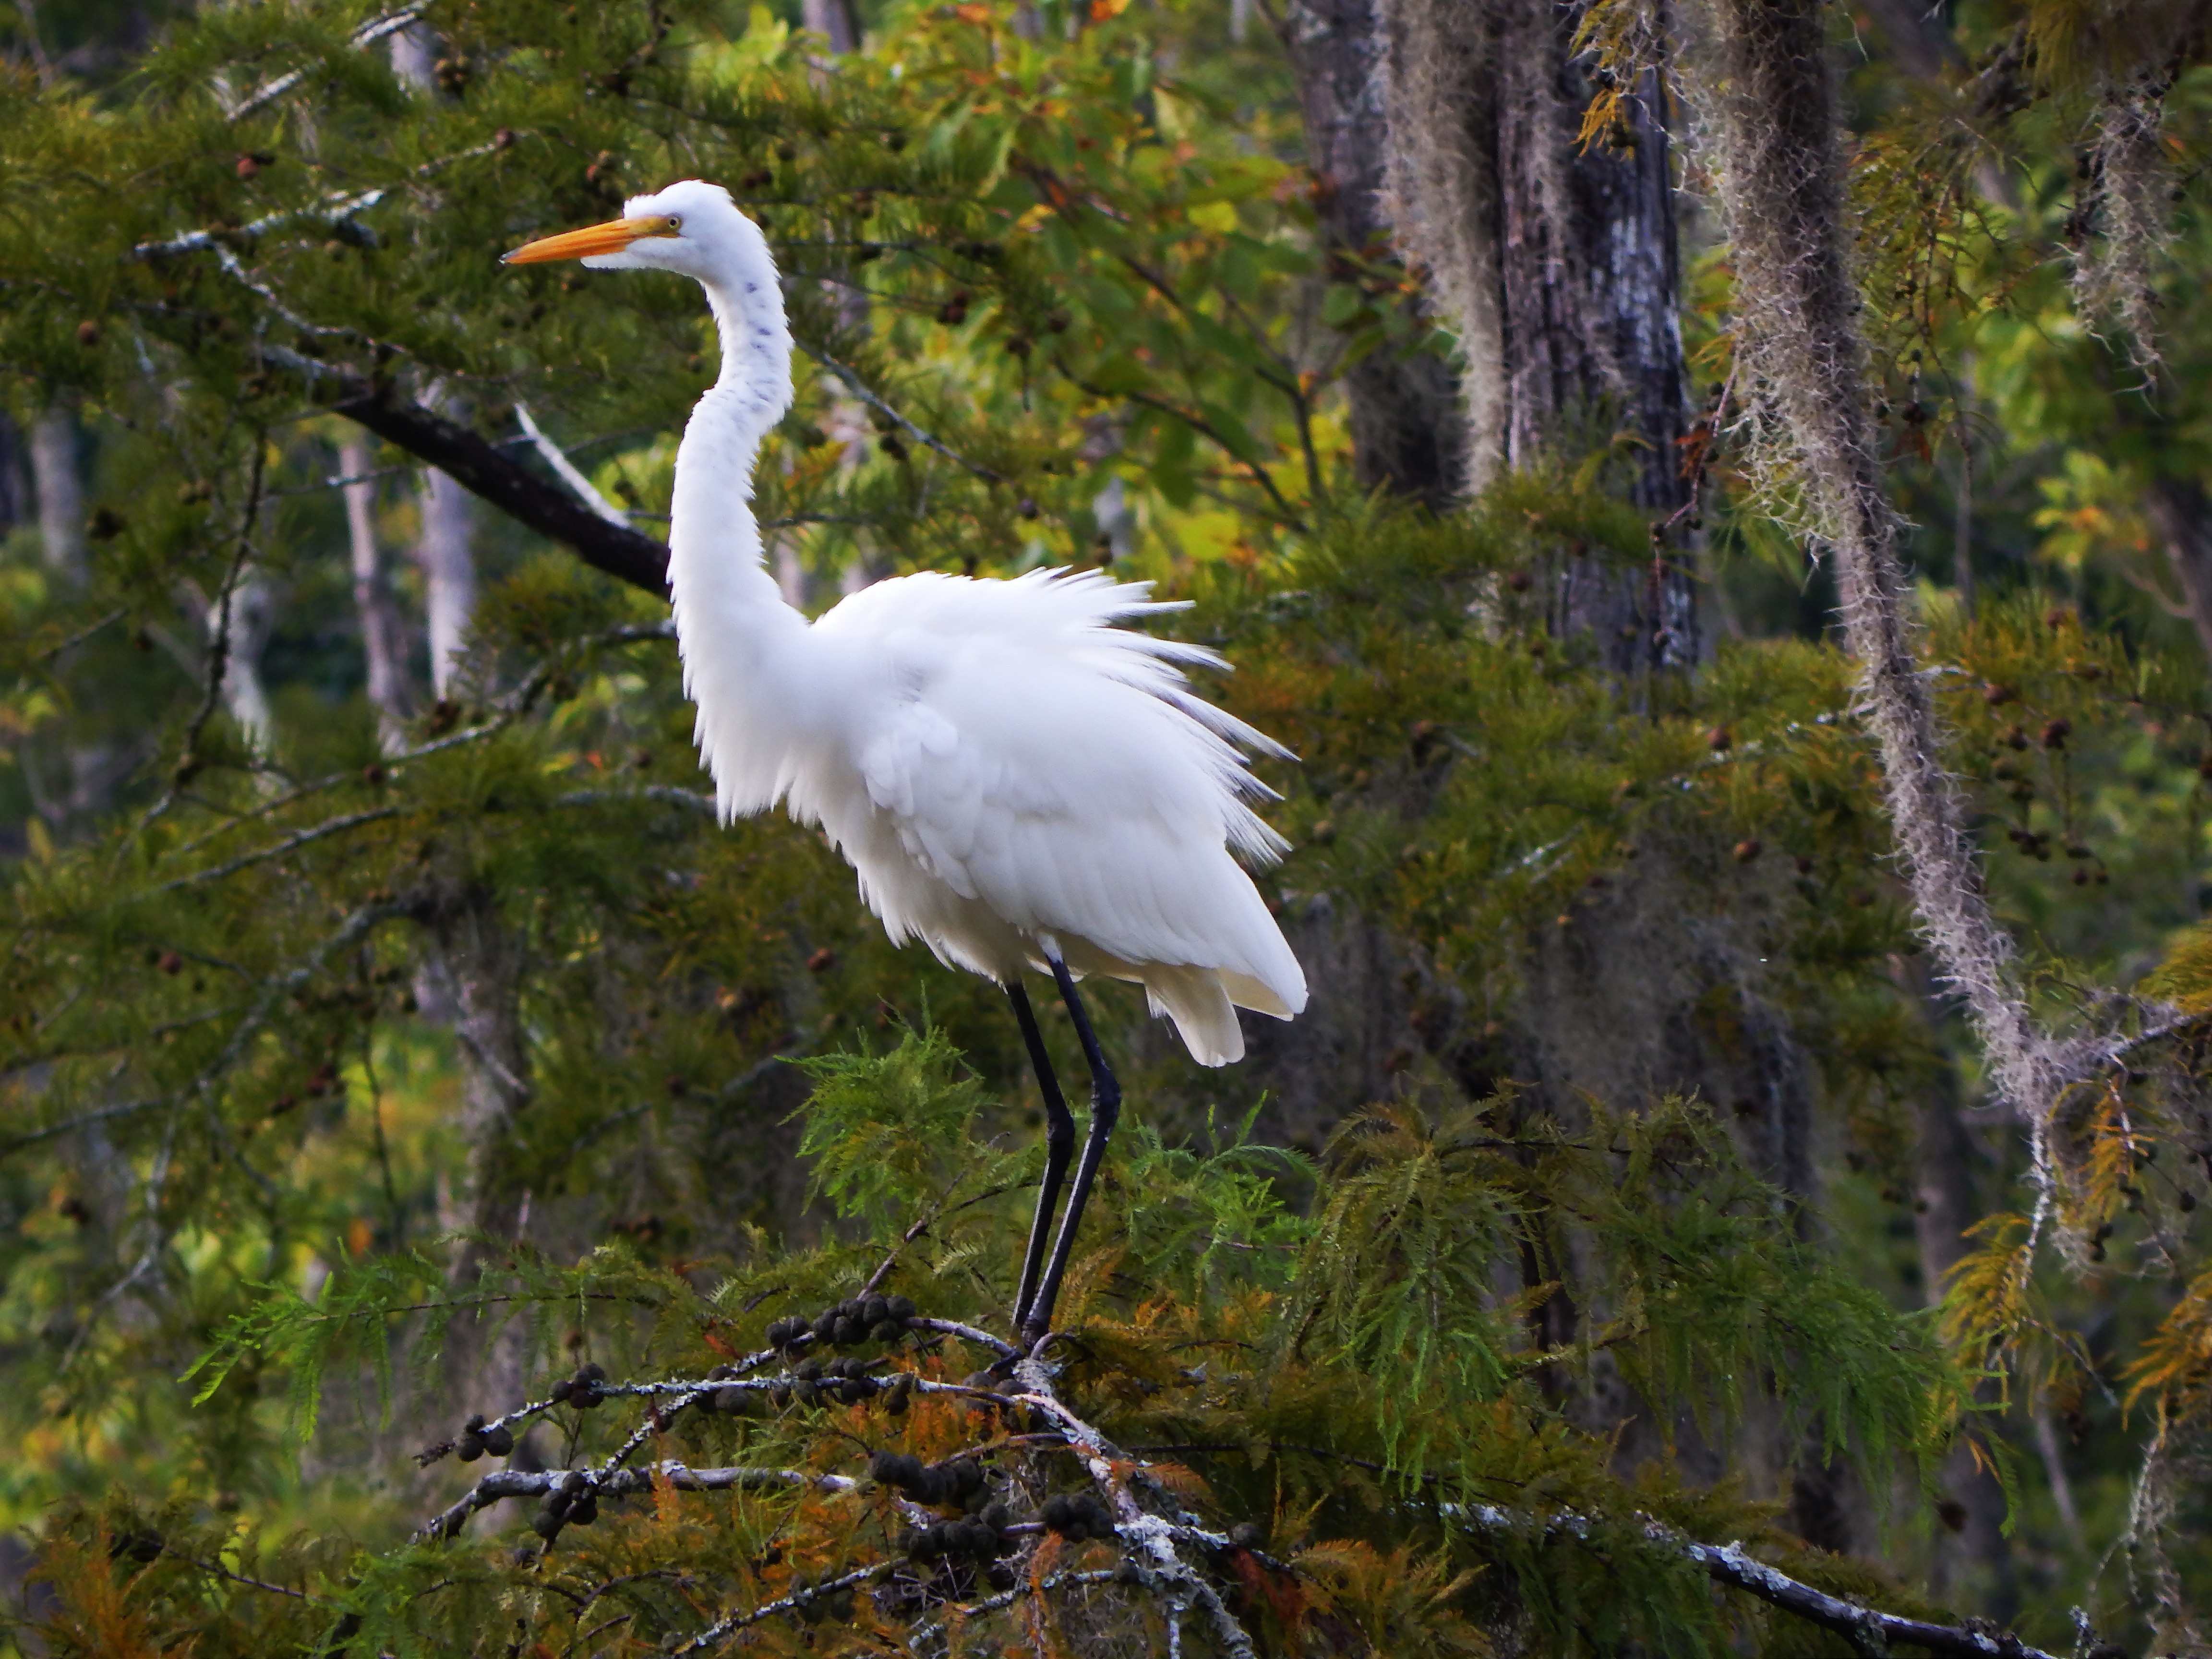
bird, white, wildlife, beak, park, fauna, birds, animals, wetland, vertebrate, state, egret, heron, great egret, louisiana